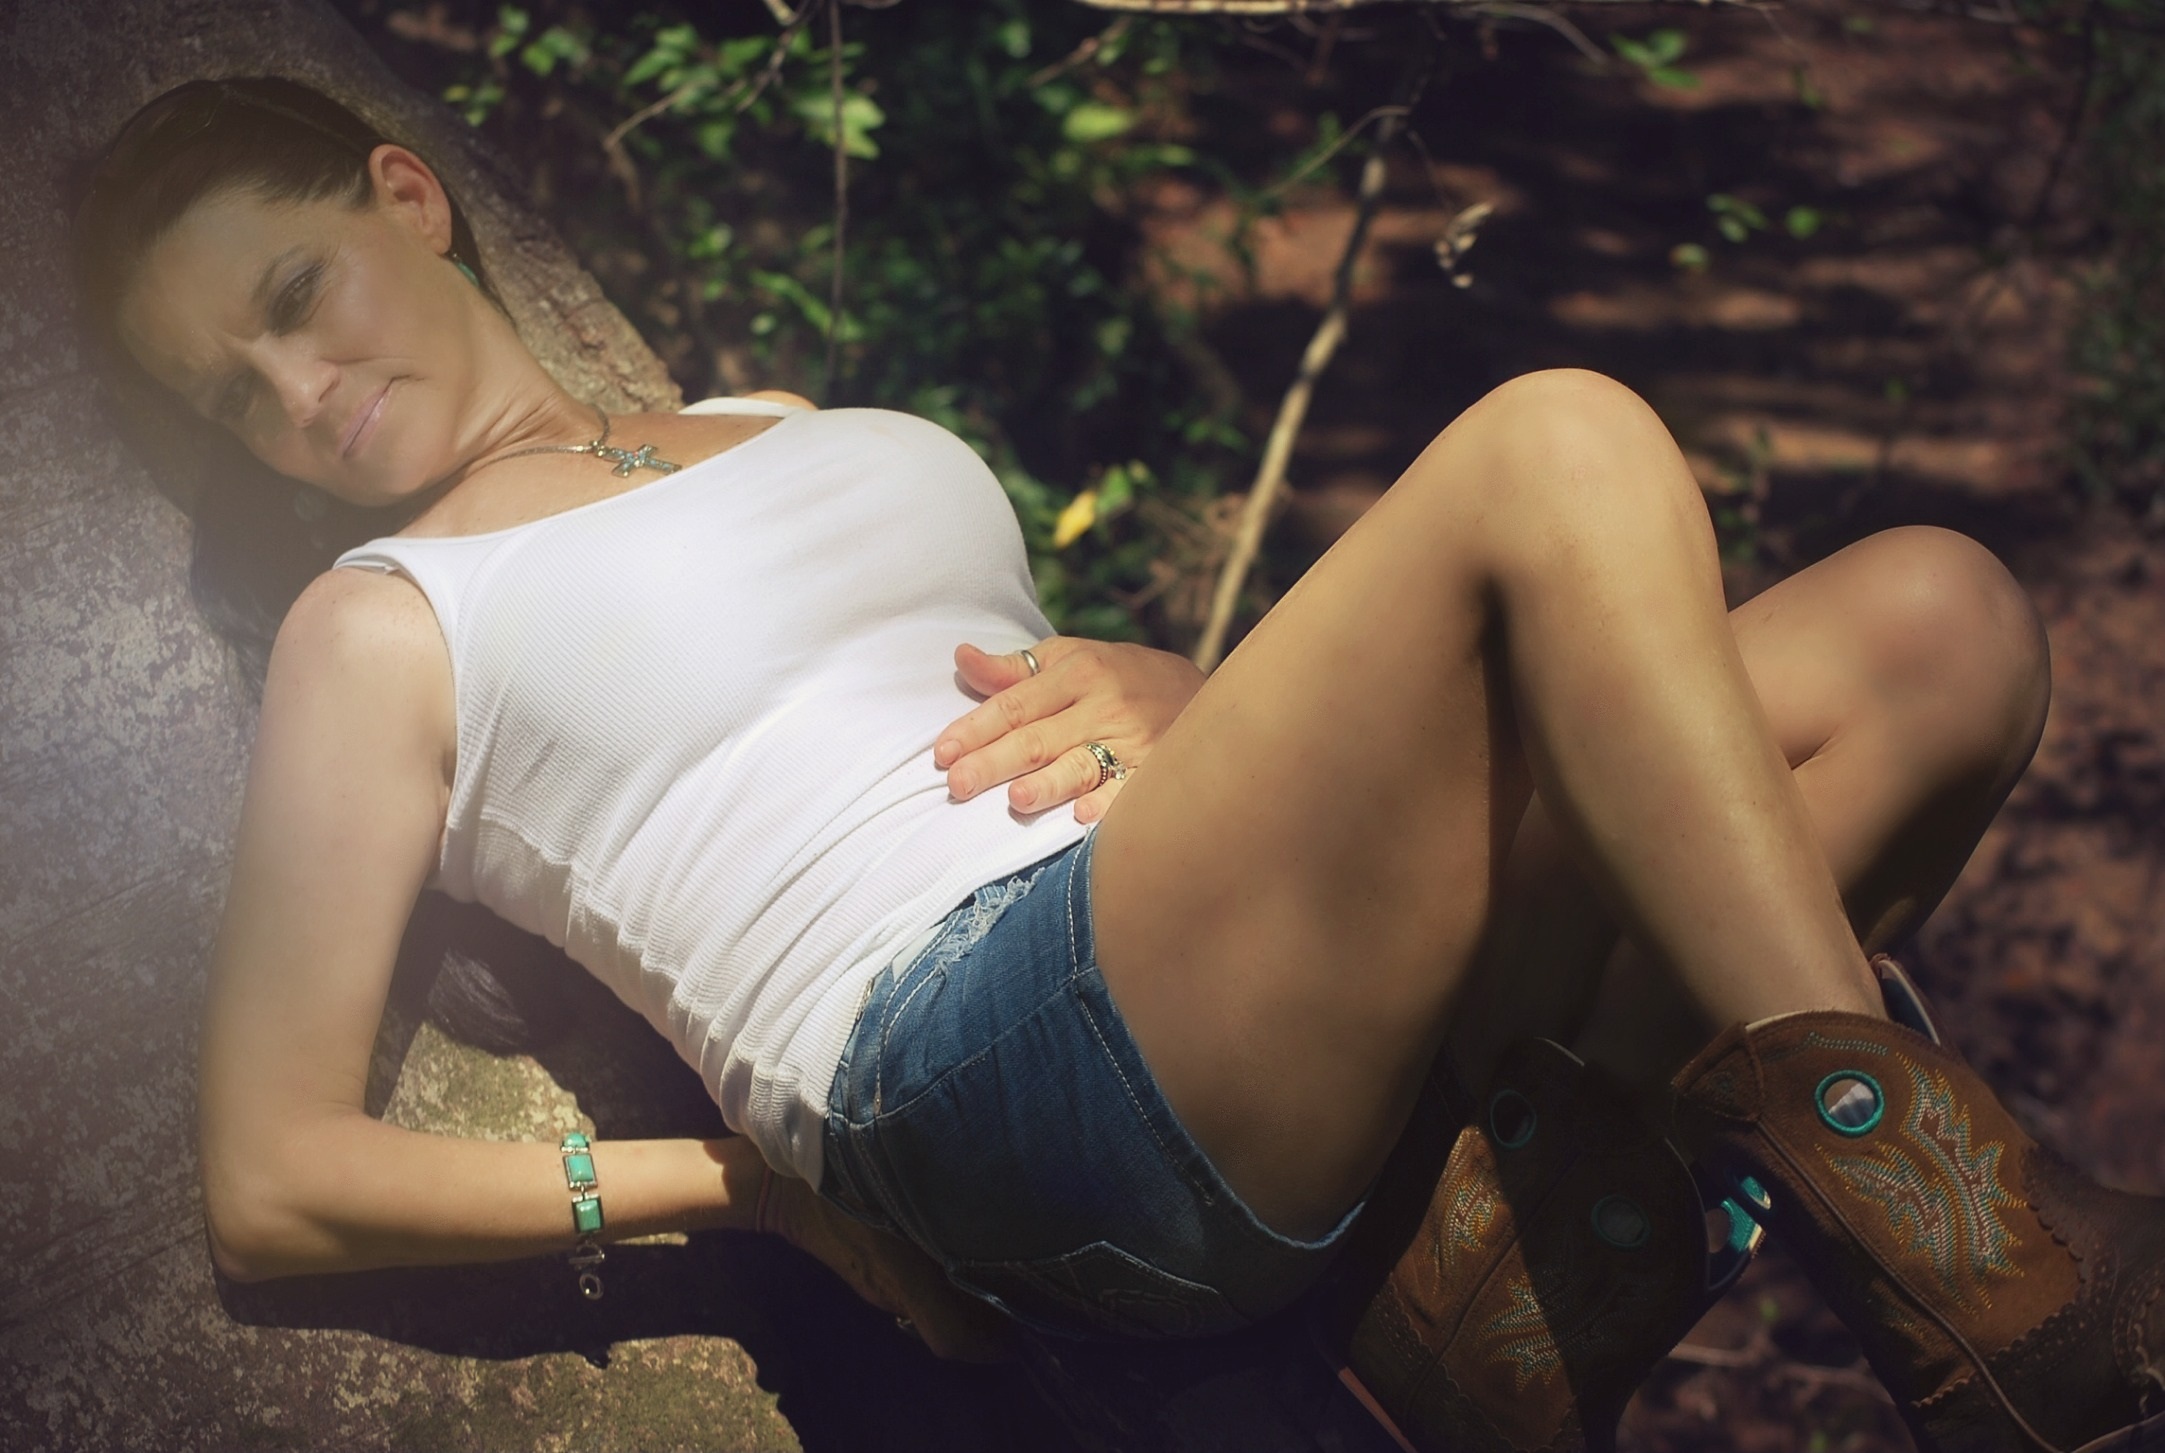
tree, nature, outdoor, person, girl, woman, photography, female, leg, portrait, model, relax, sitting, clothing, lady, leisure, human body, laying, woods, relaxation, shorts, photograph, beauty, beautiful, image, abdomen, photo shoot, sense, cowboy boots, human positions, art model